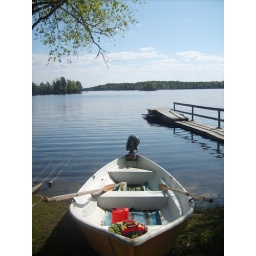
lake and boat in mid-Finland